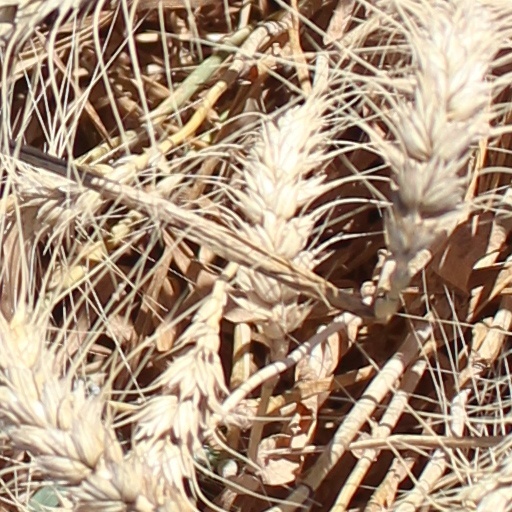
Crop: wheat